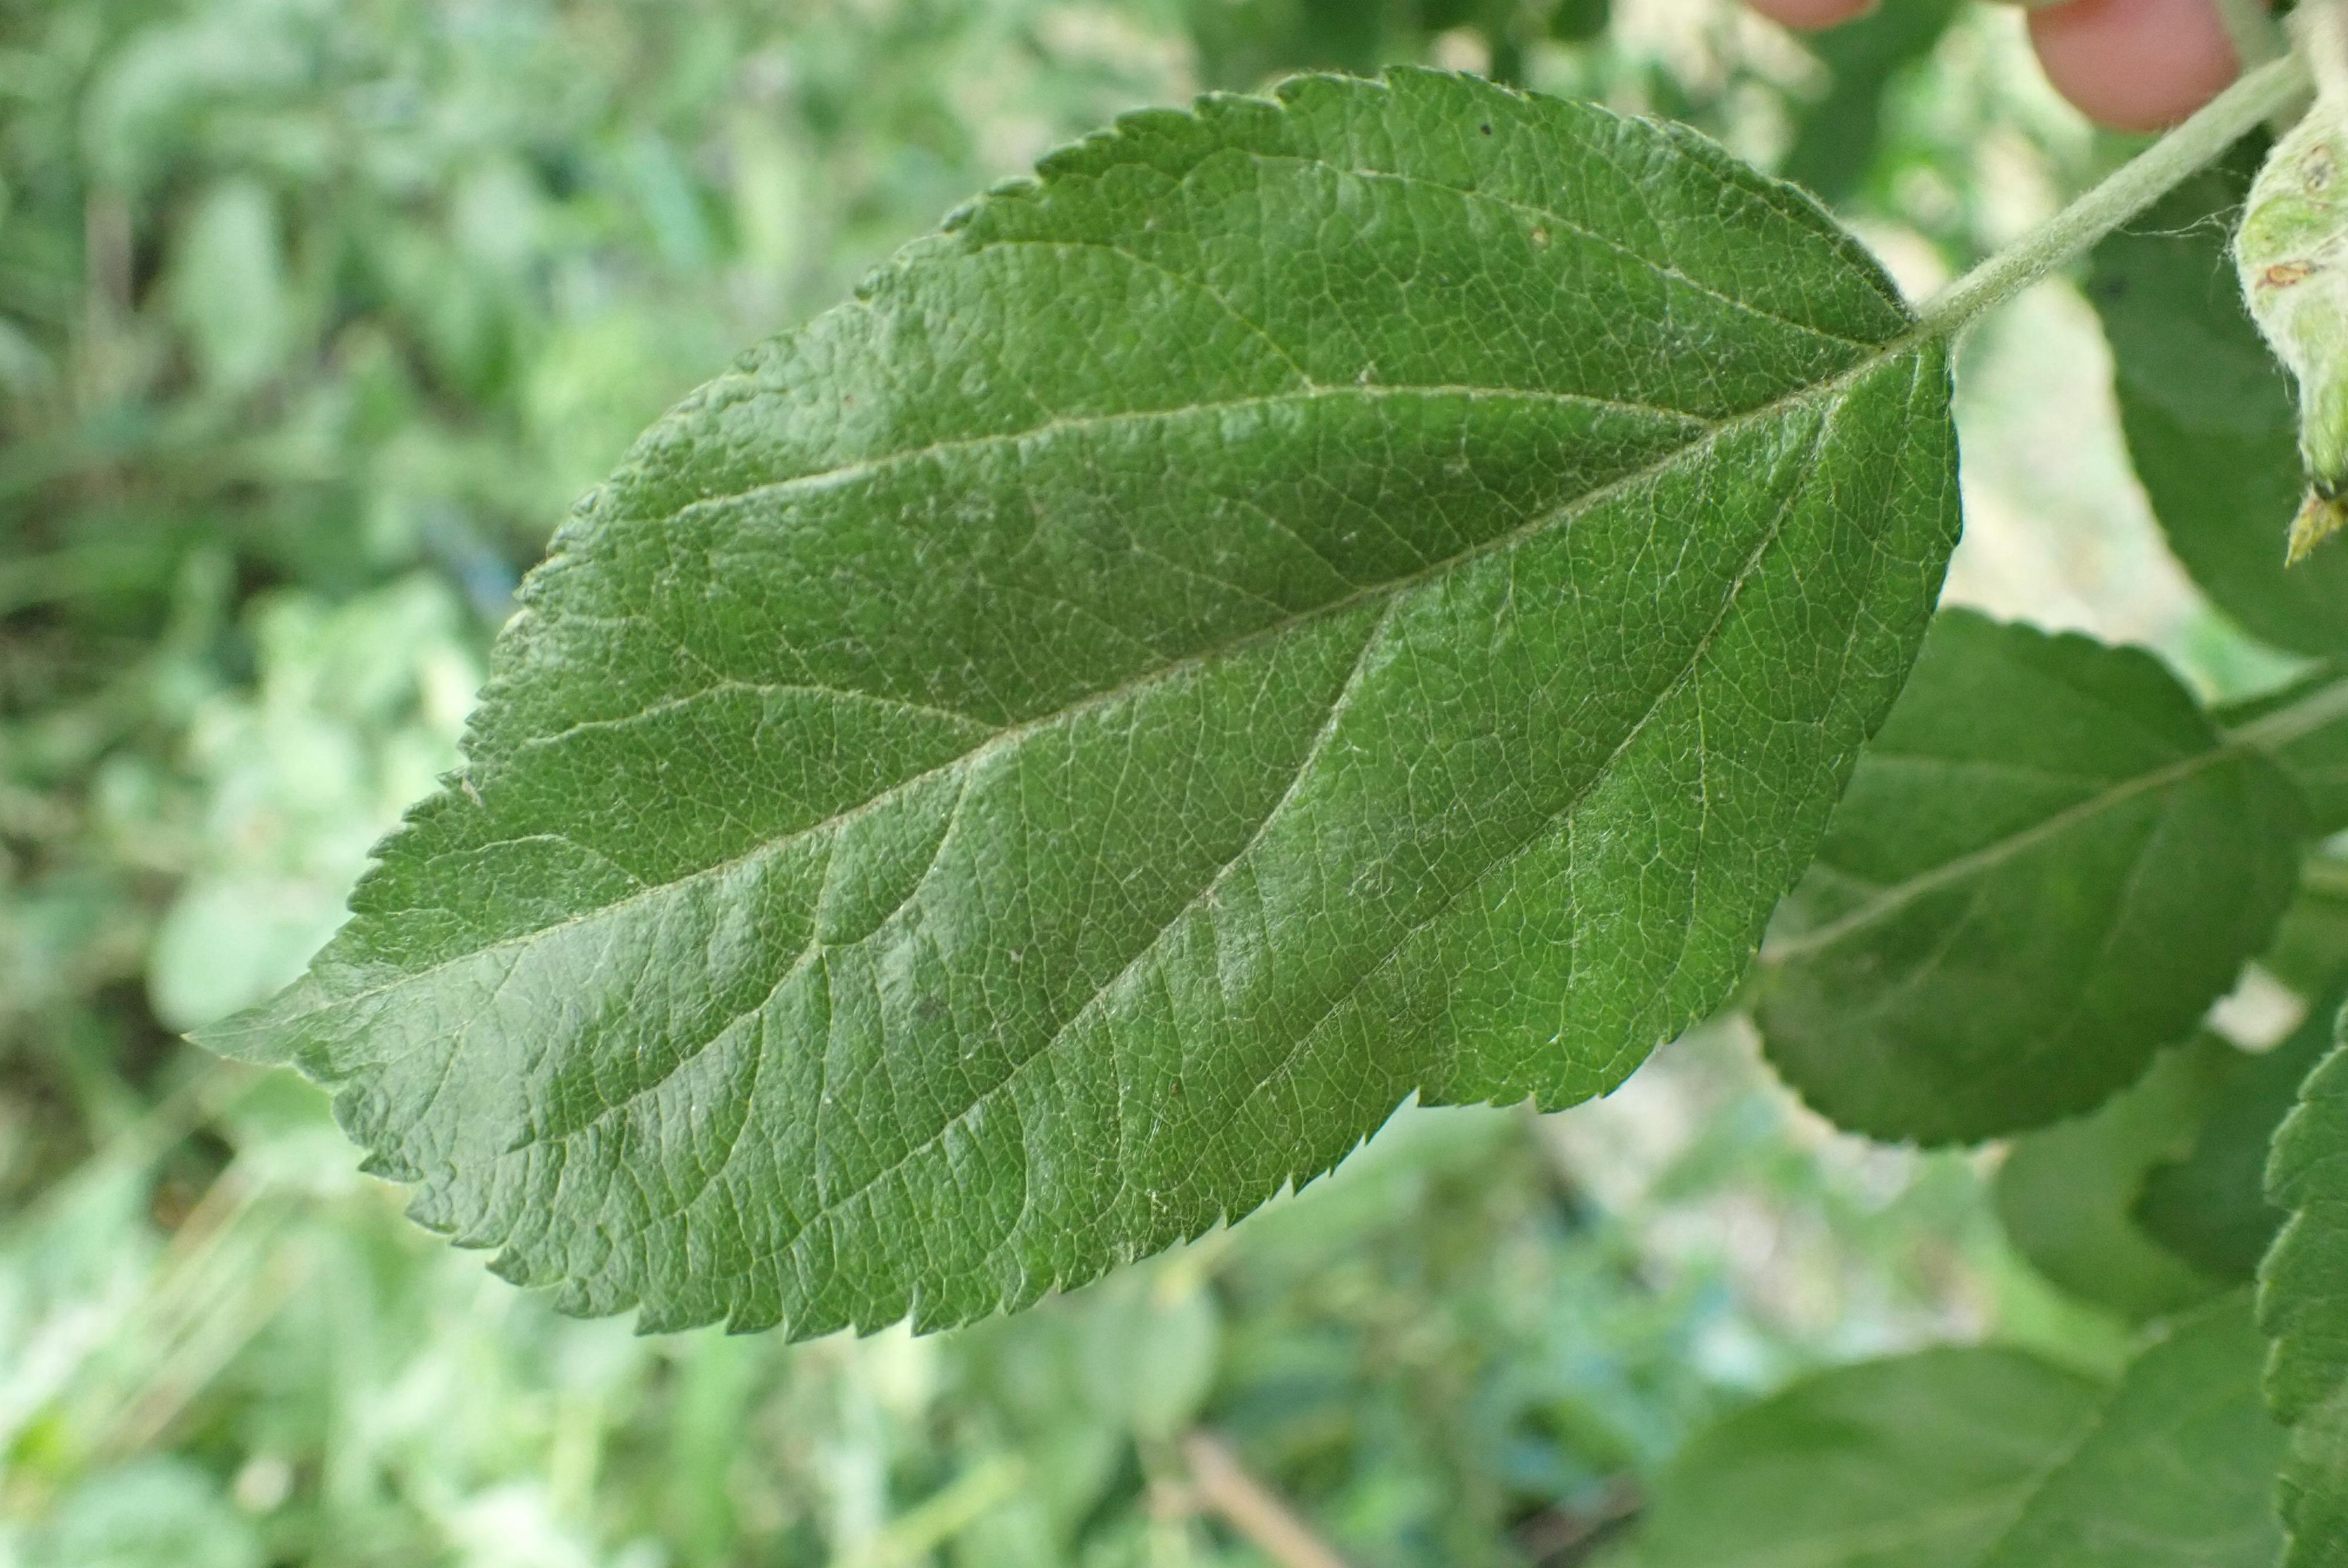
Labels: healthy